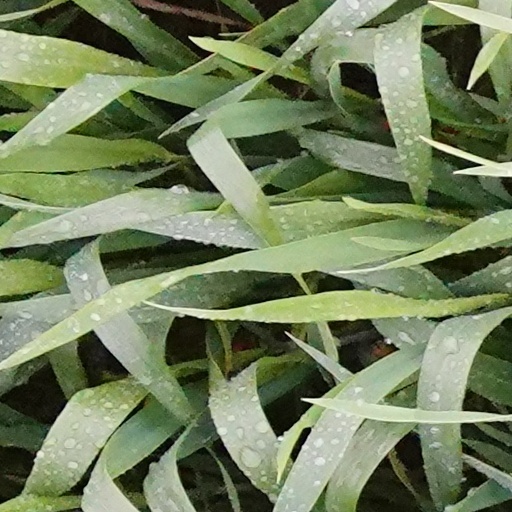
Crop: wheat